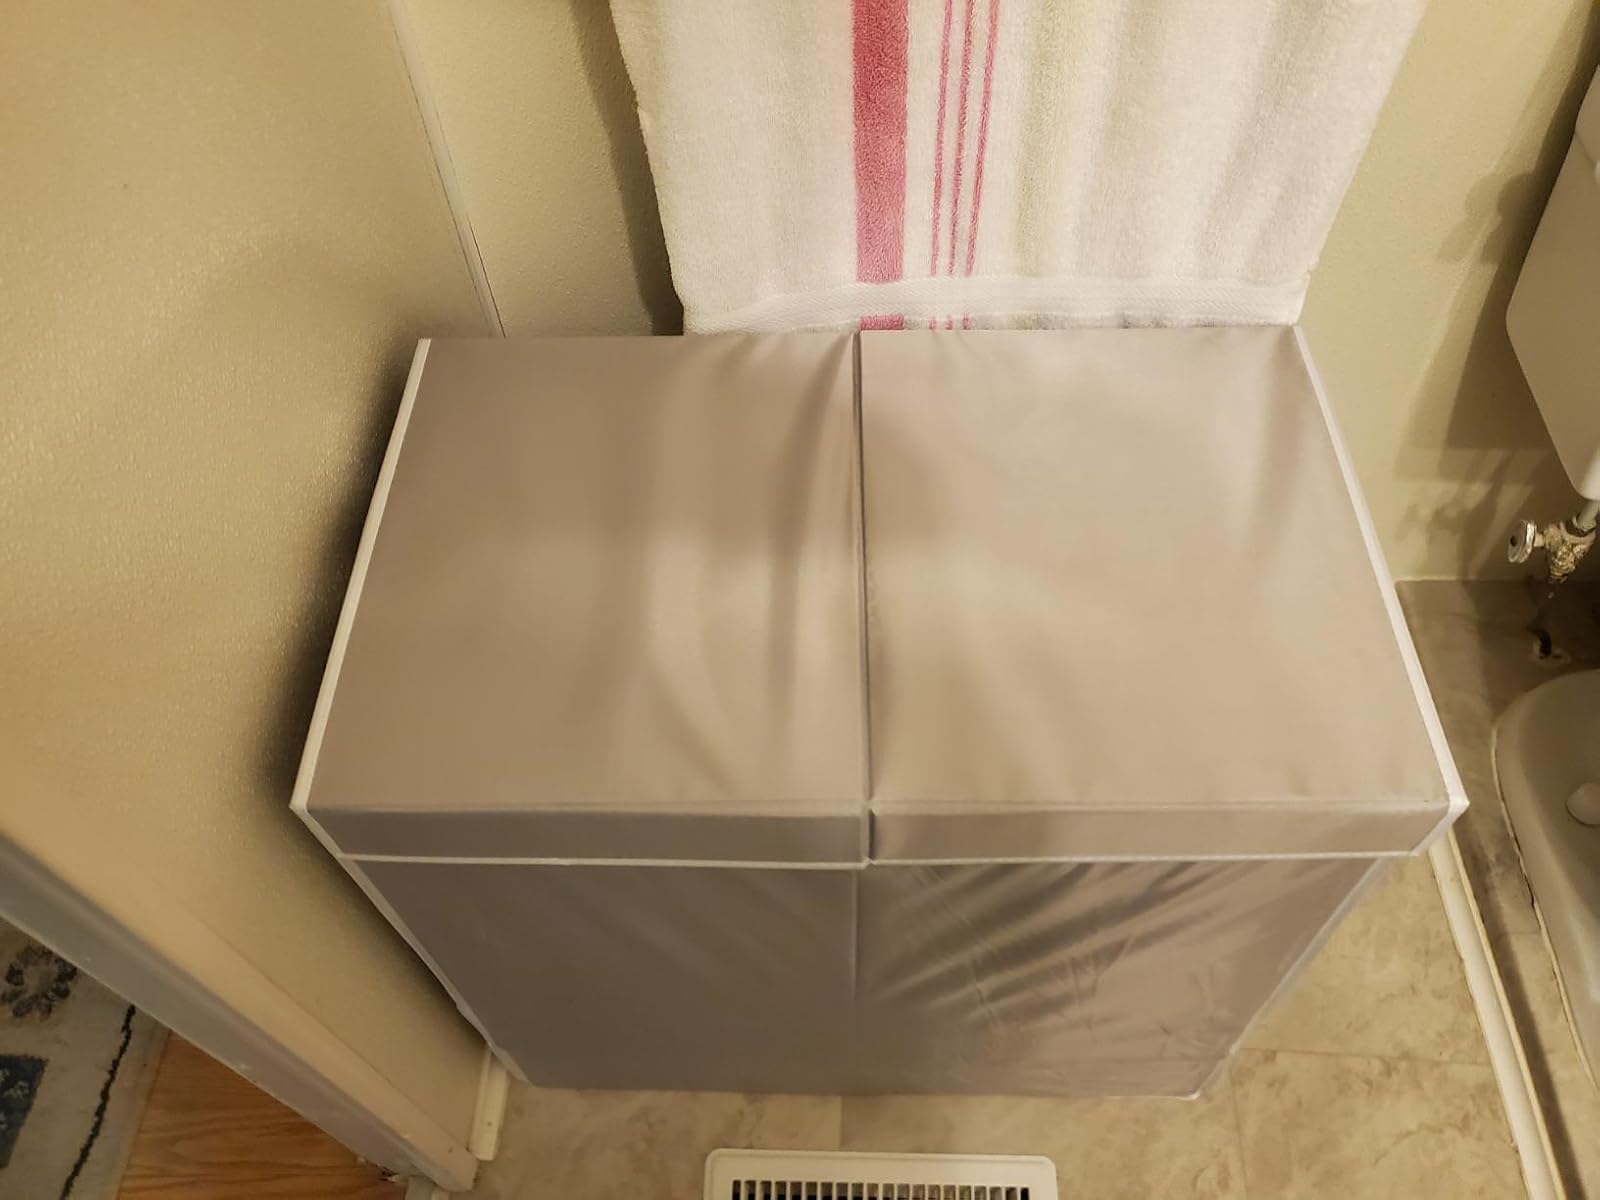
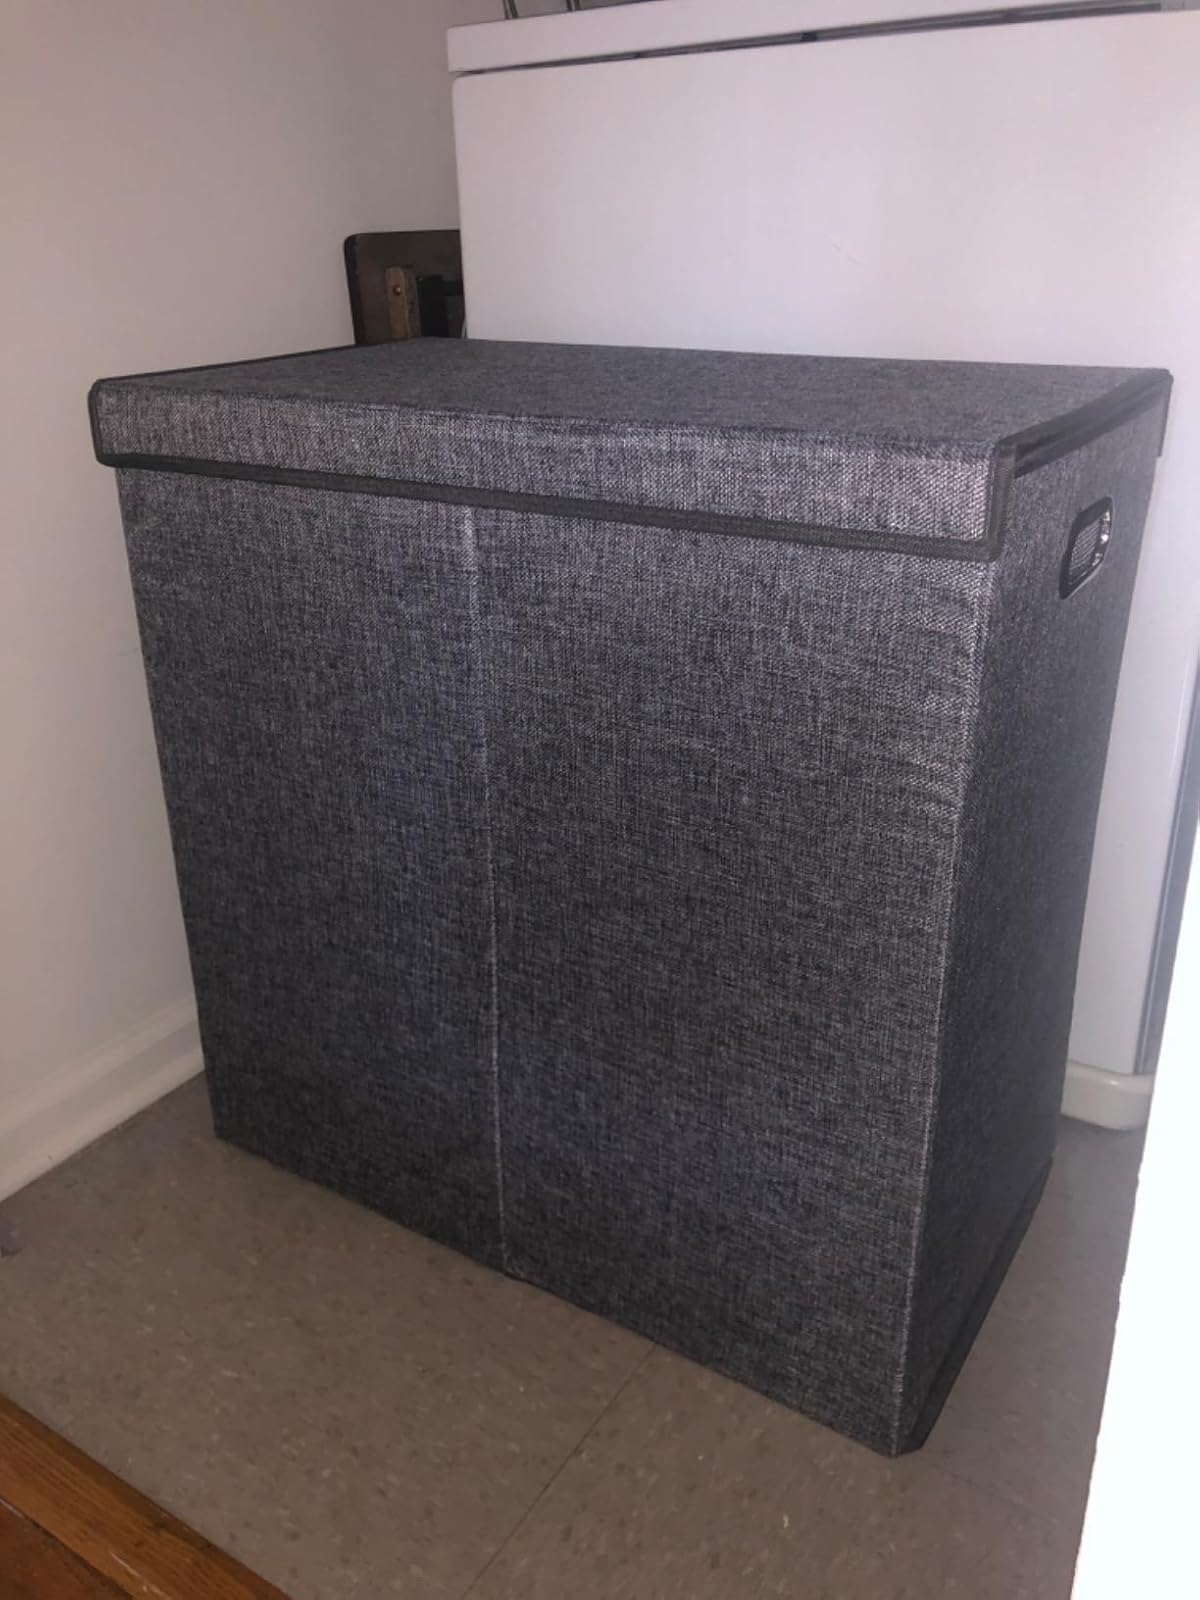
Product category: items_hamper
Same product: no